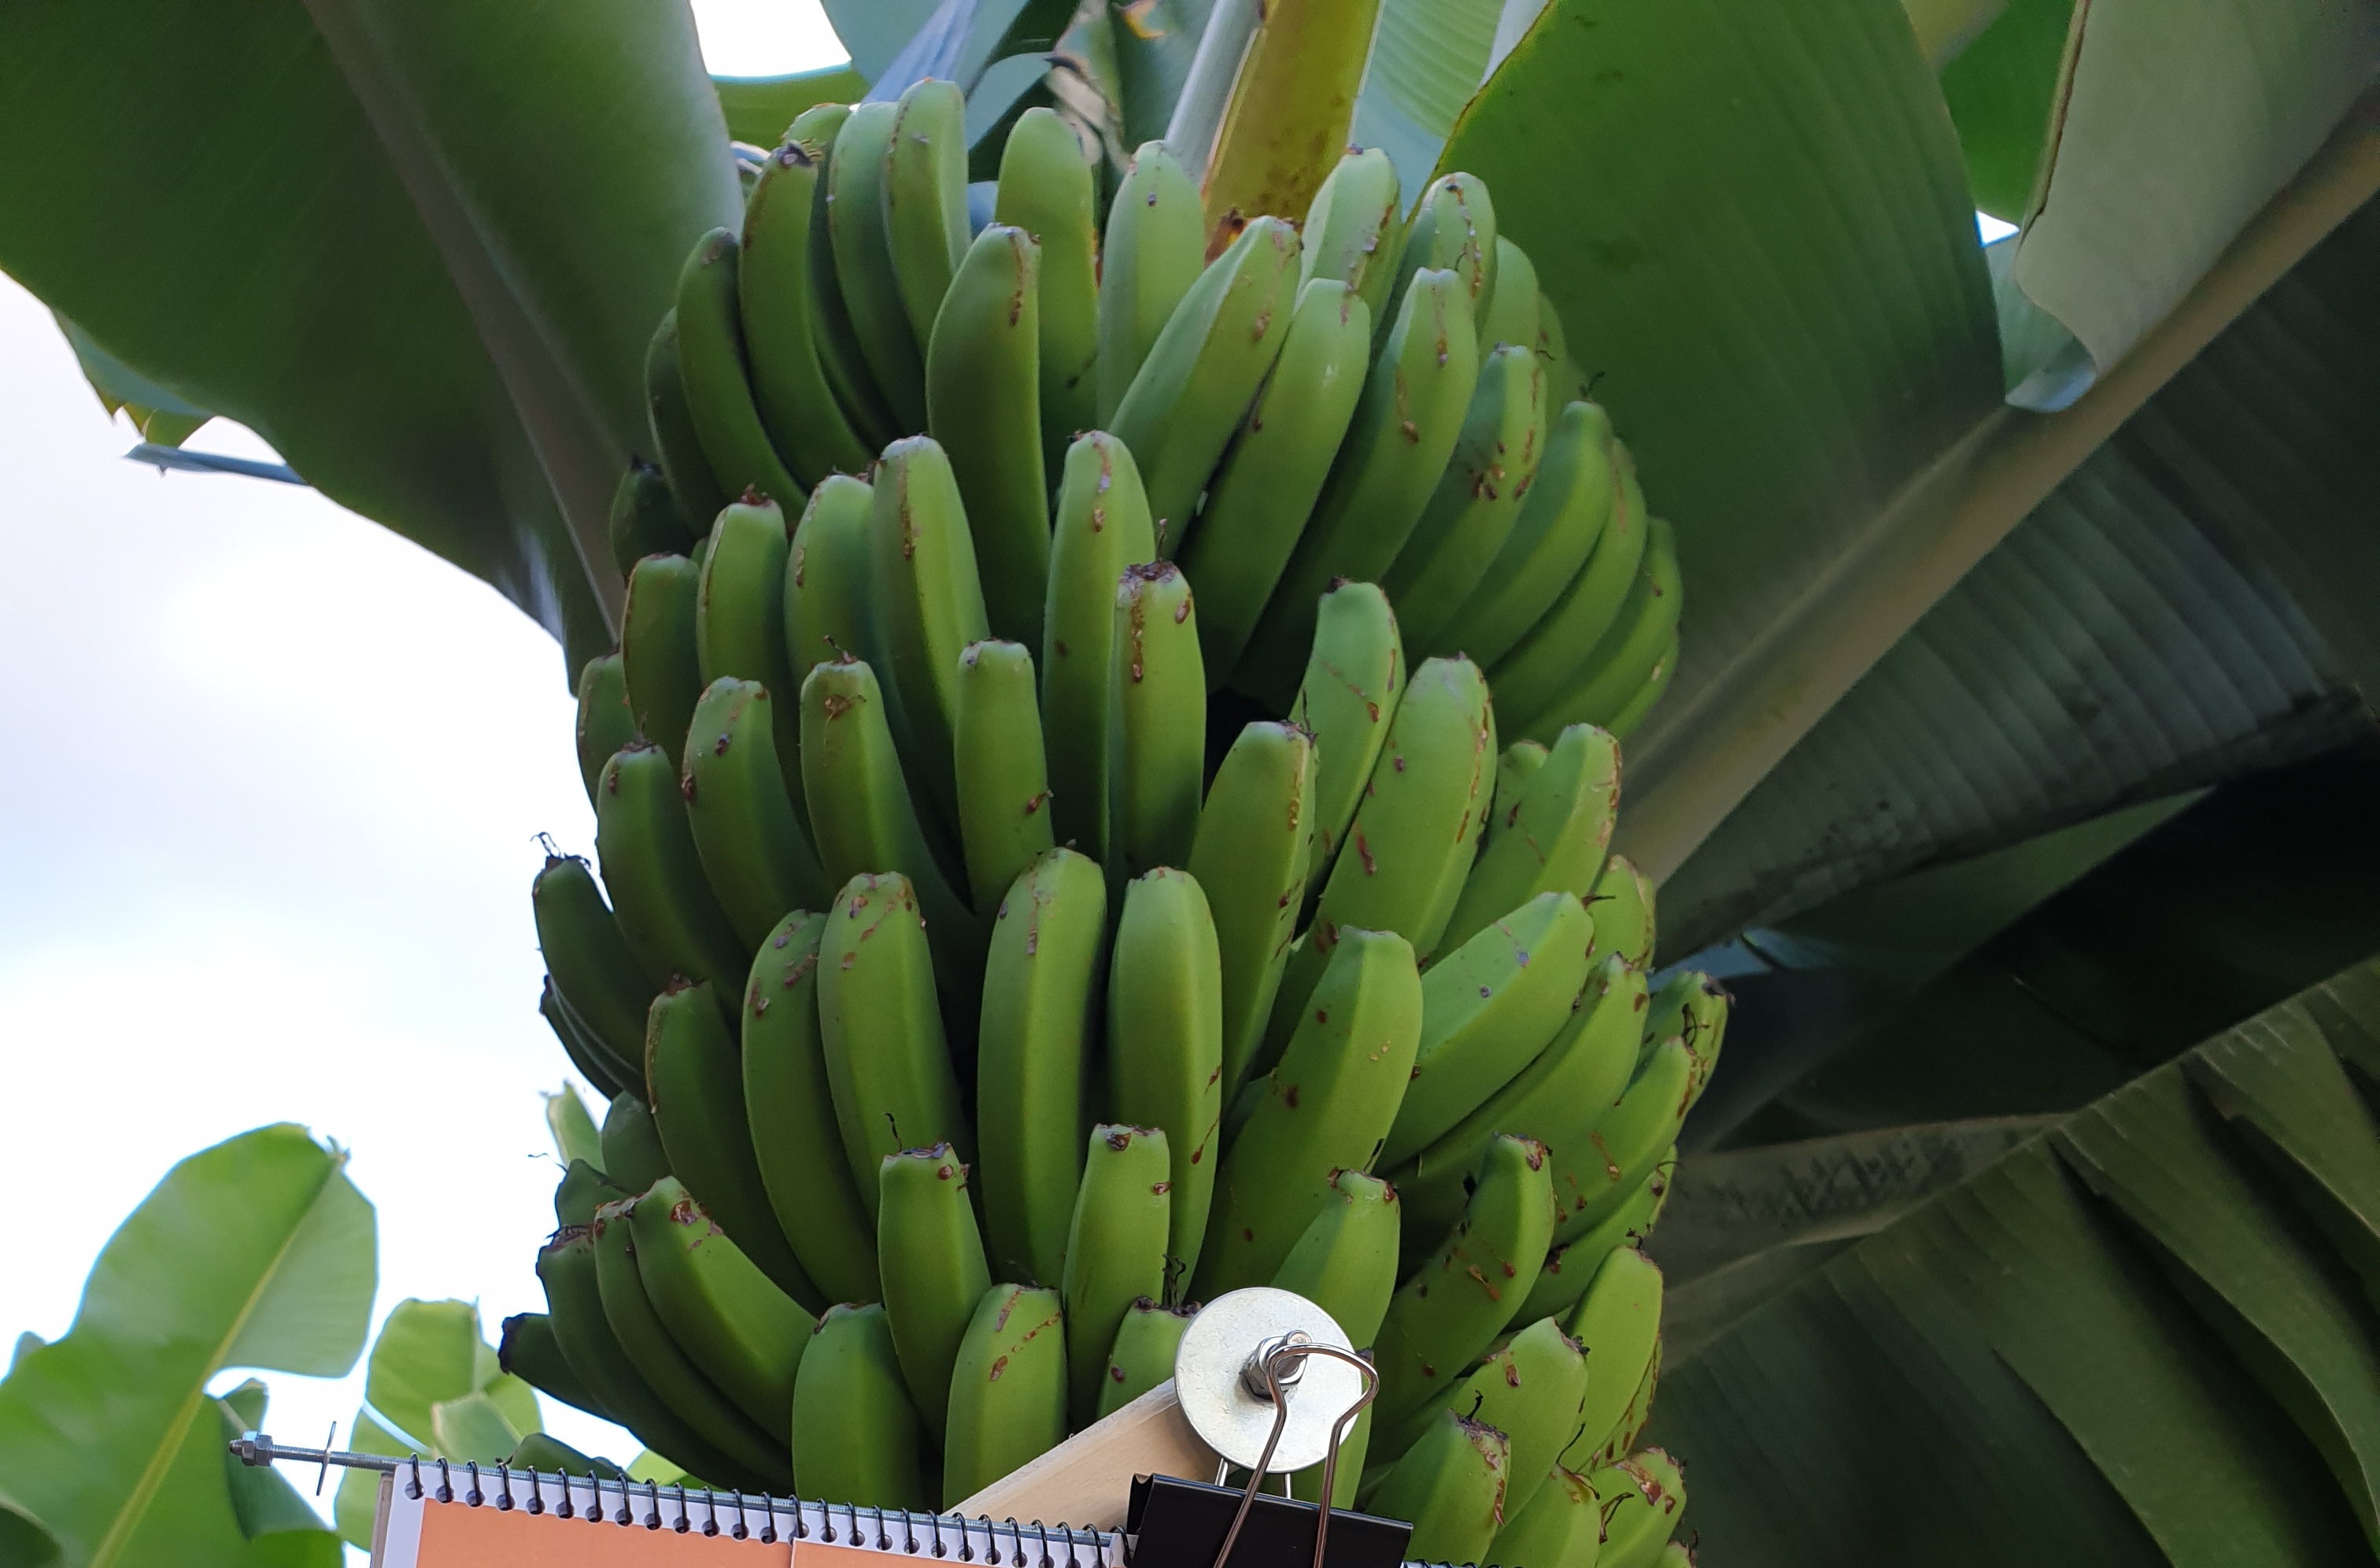
Label: Keep